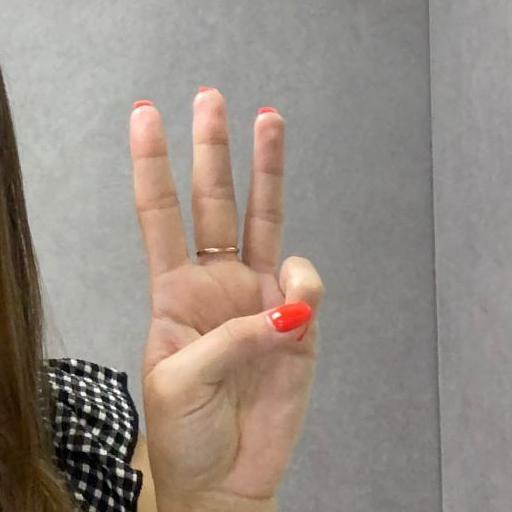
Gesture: three